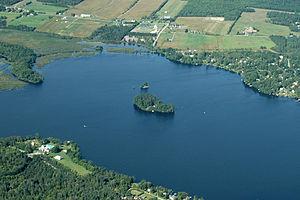
Vue aérienne de l'archipel Marinier dans la partie sud du lac Magog
Les îles Odanak sont trois îles situées dans la partie sud du lac Magog en Estrie au Québec, Canada. Elles font partie de la municipalité de Sainte-Catherine-de-Hatley. Cet archipel est également appelé « archipel Marinier » depuis que Bruno-Marie Béchard Marinier s'en est porté acquéreur en 2005 et 2006.